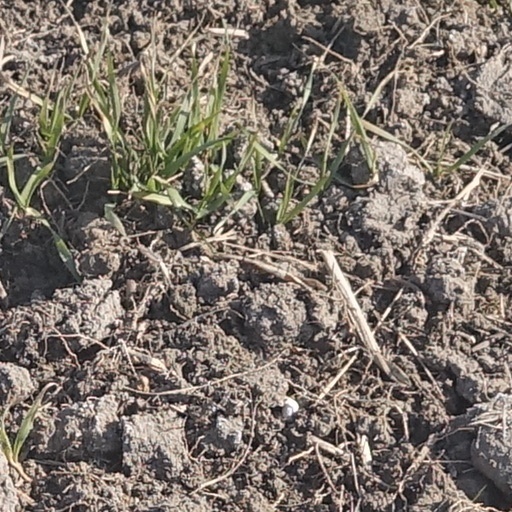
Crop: wheat